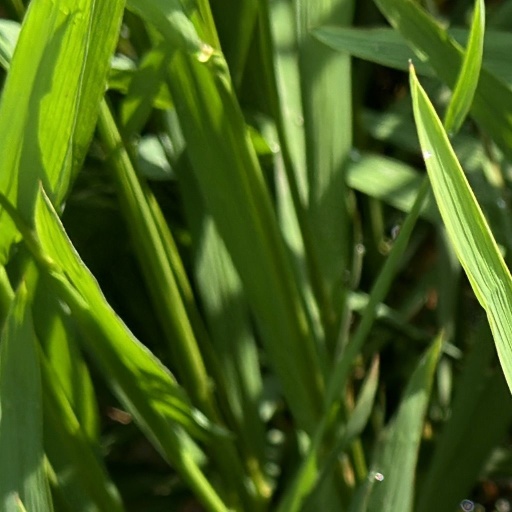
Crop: rice